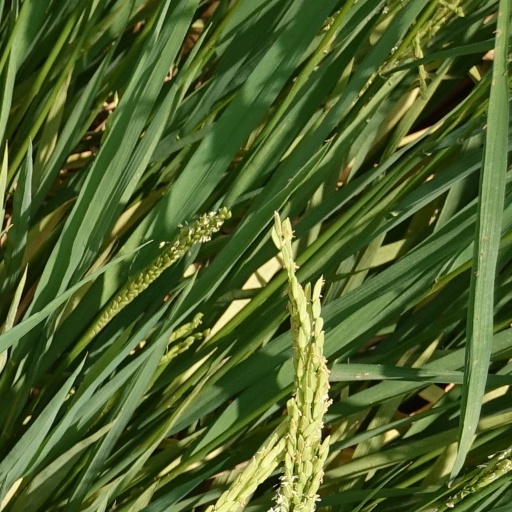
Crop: rice